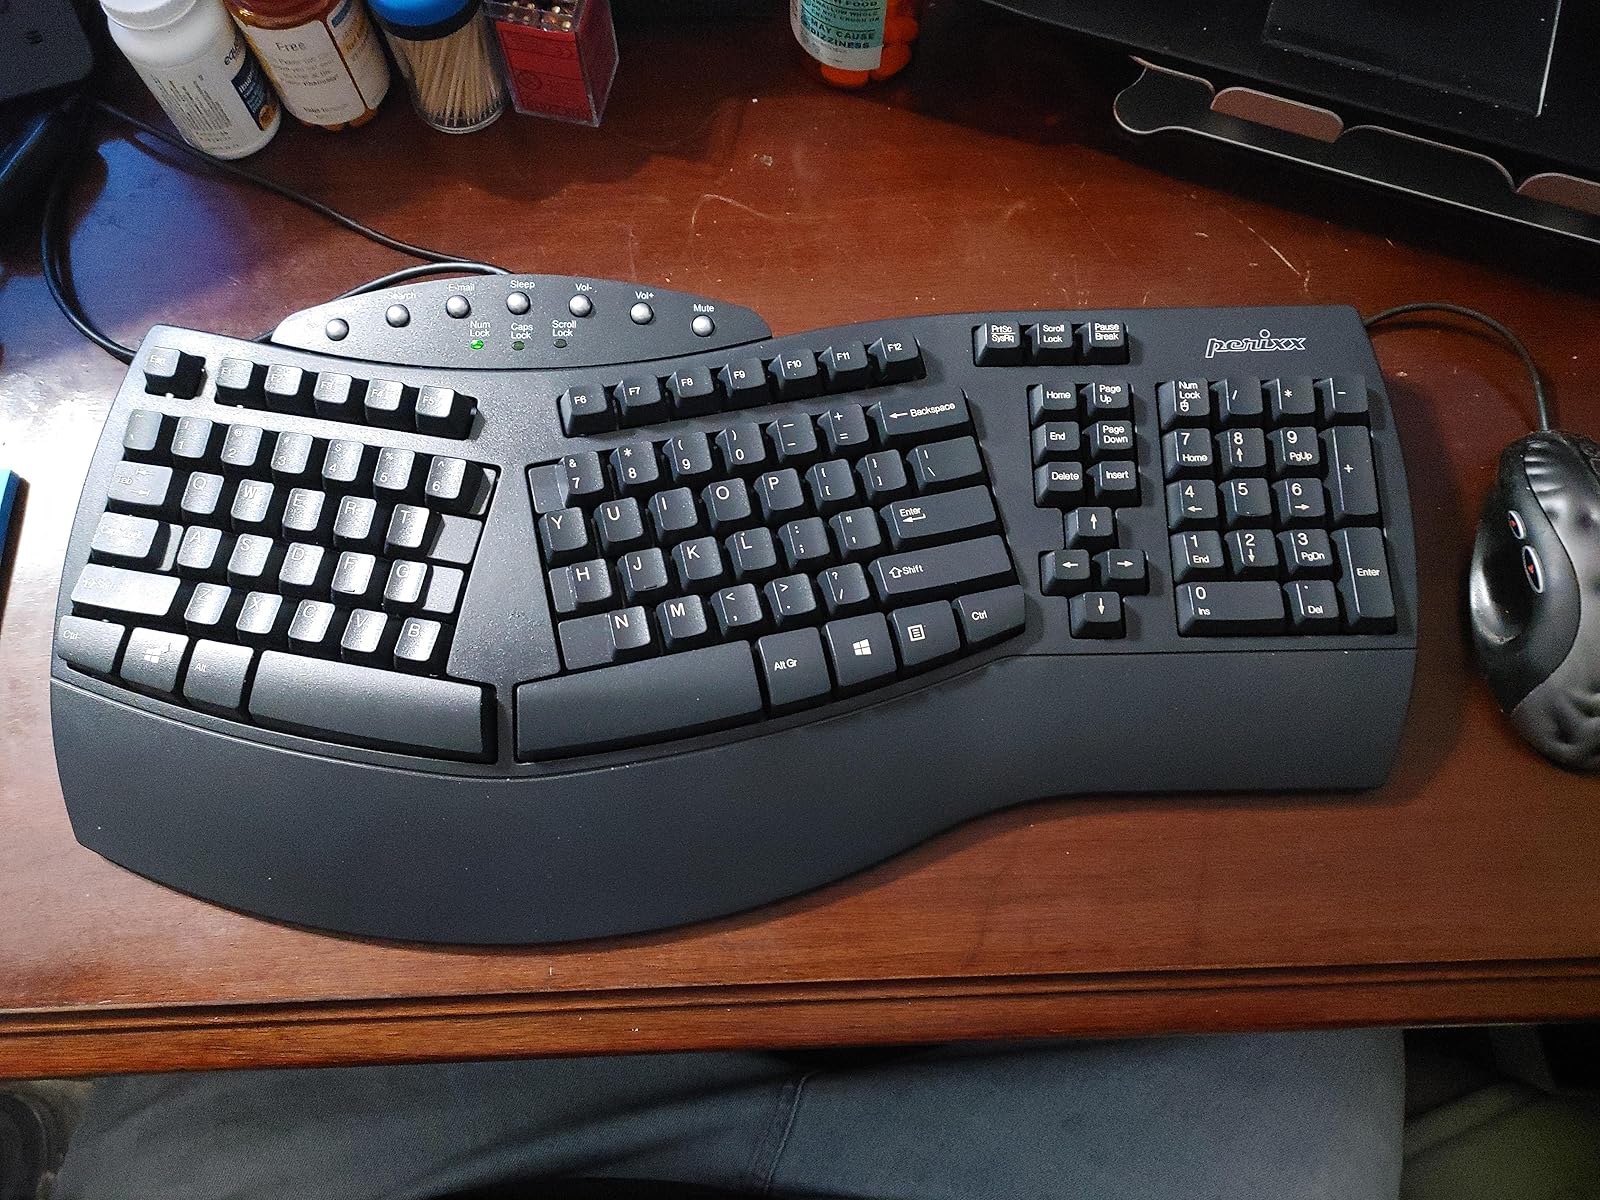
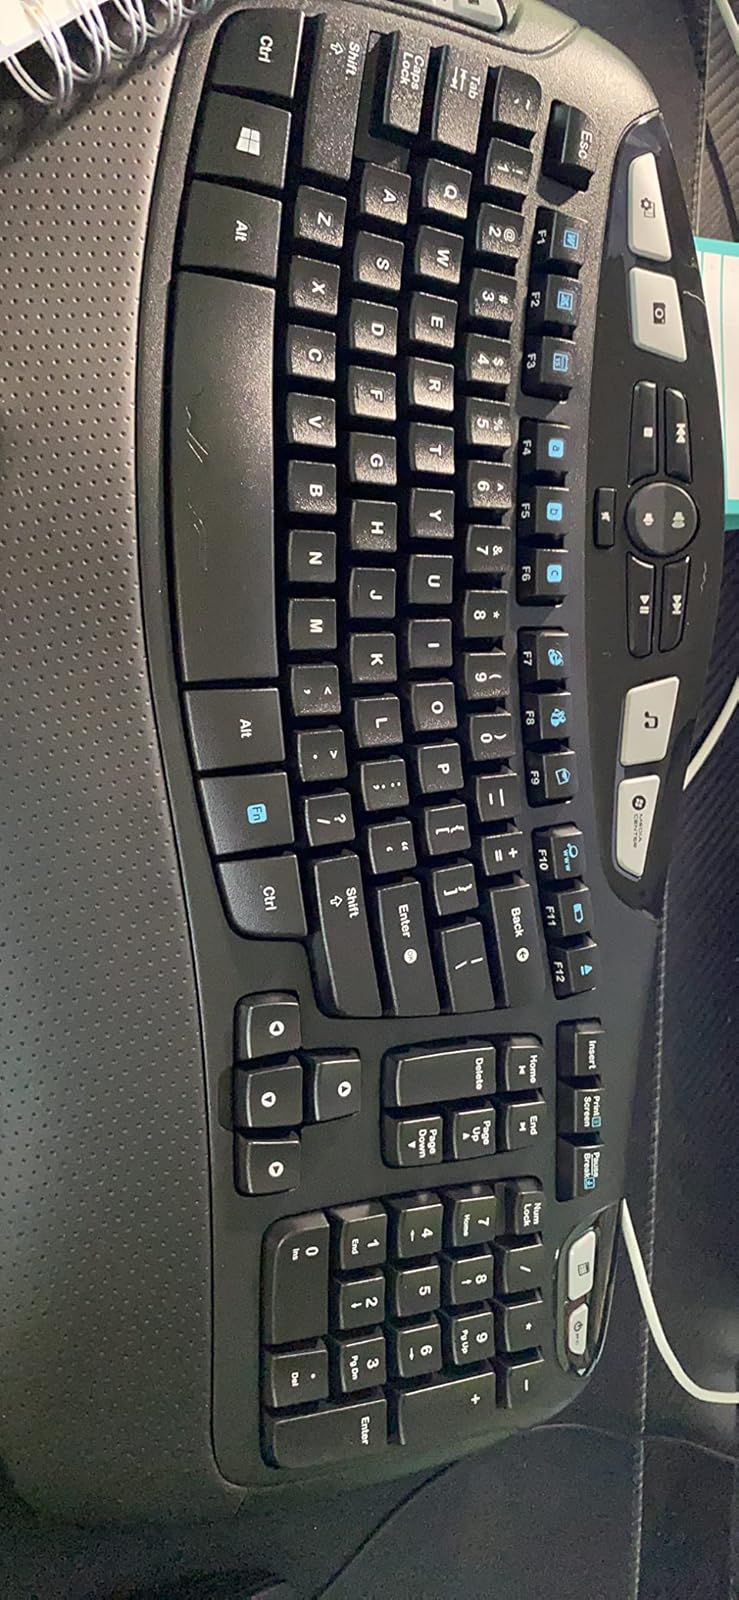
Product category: keyboard
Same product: no